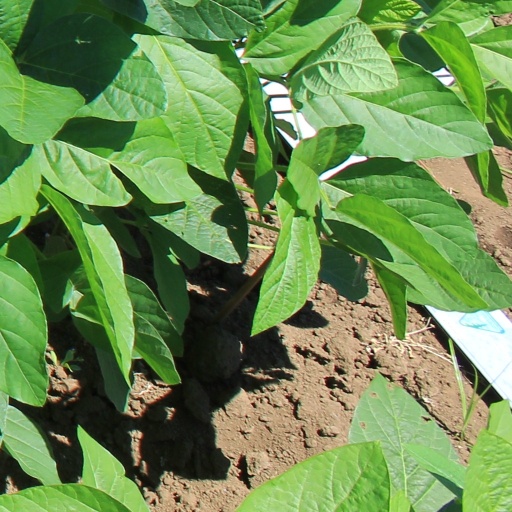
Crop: soybean